Paprika (1932 film)

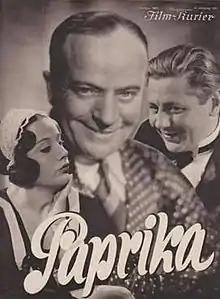

Paprika is a 1932 German comedy film directed by Carl Boese and starring Franciska Gaal, Paul Hörbiger and Paul Heidemann. Made by the German branch of Universal Pictures, it was based on a hit play by Max Reimann and Otto Schwartz. A French-language version and an Italian-language version were released the following year. It is also known by the alternative title of Marriage in Haste. In the US, the film was released almost 2 years later in German on 18 May 1934 in the Yorkville theater under the title Wie man Maenner fesselt (How to charm men).